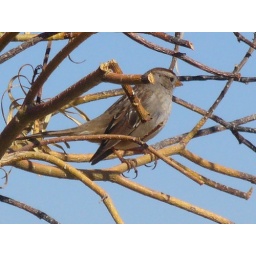
bird in tree